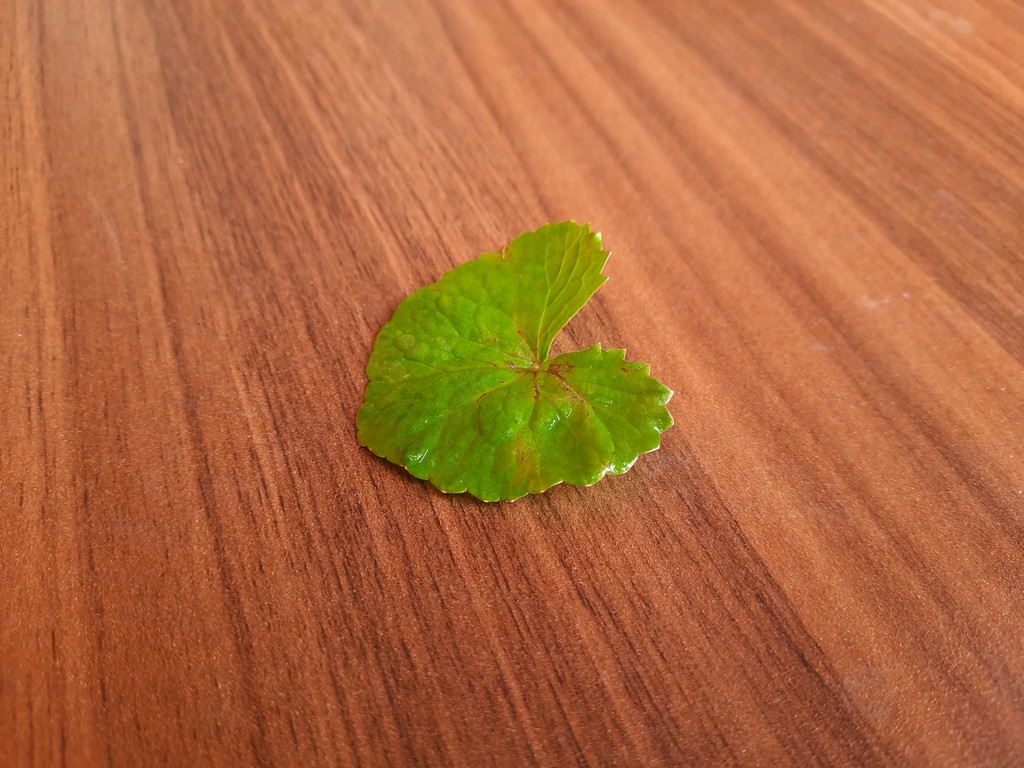
Label: Unhealthy